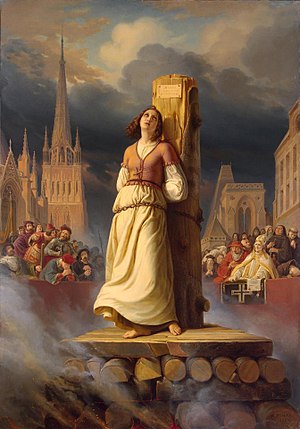
Hermann Stilke
Jeanne d'Arcs død på bålet, oliemaleri af Hermann Stilke, 1843.
Anton Hermann Stilke var en tysk historiemaler.